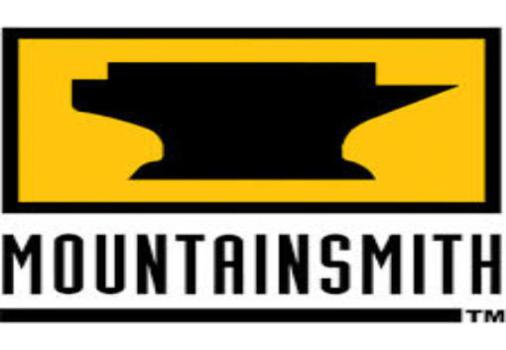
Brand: mountainsmith
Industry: Sports